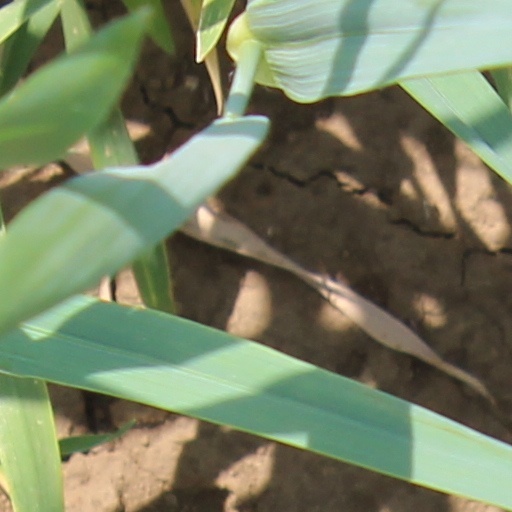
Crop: wheat